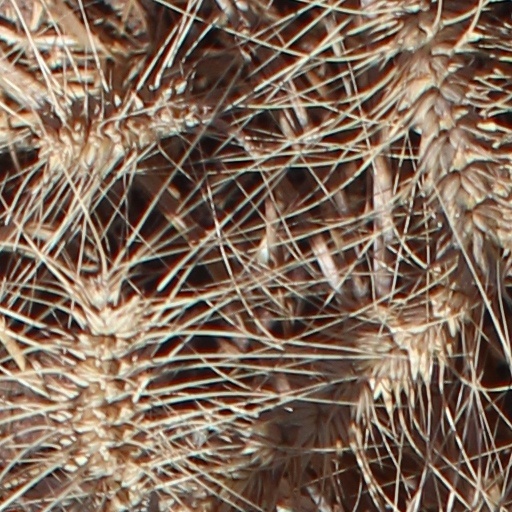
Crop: wheat